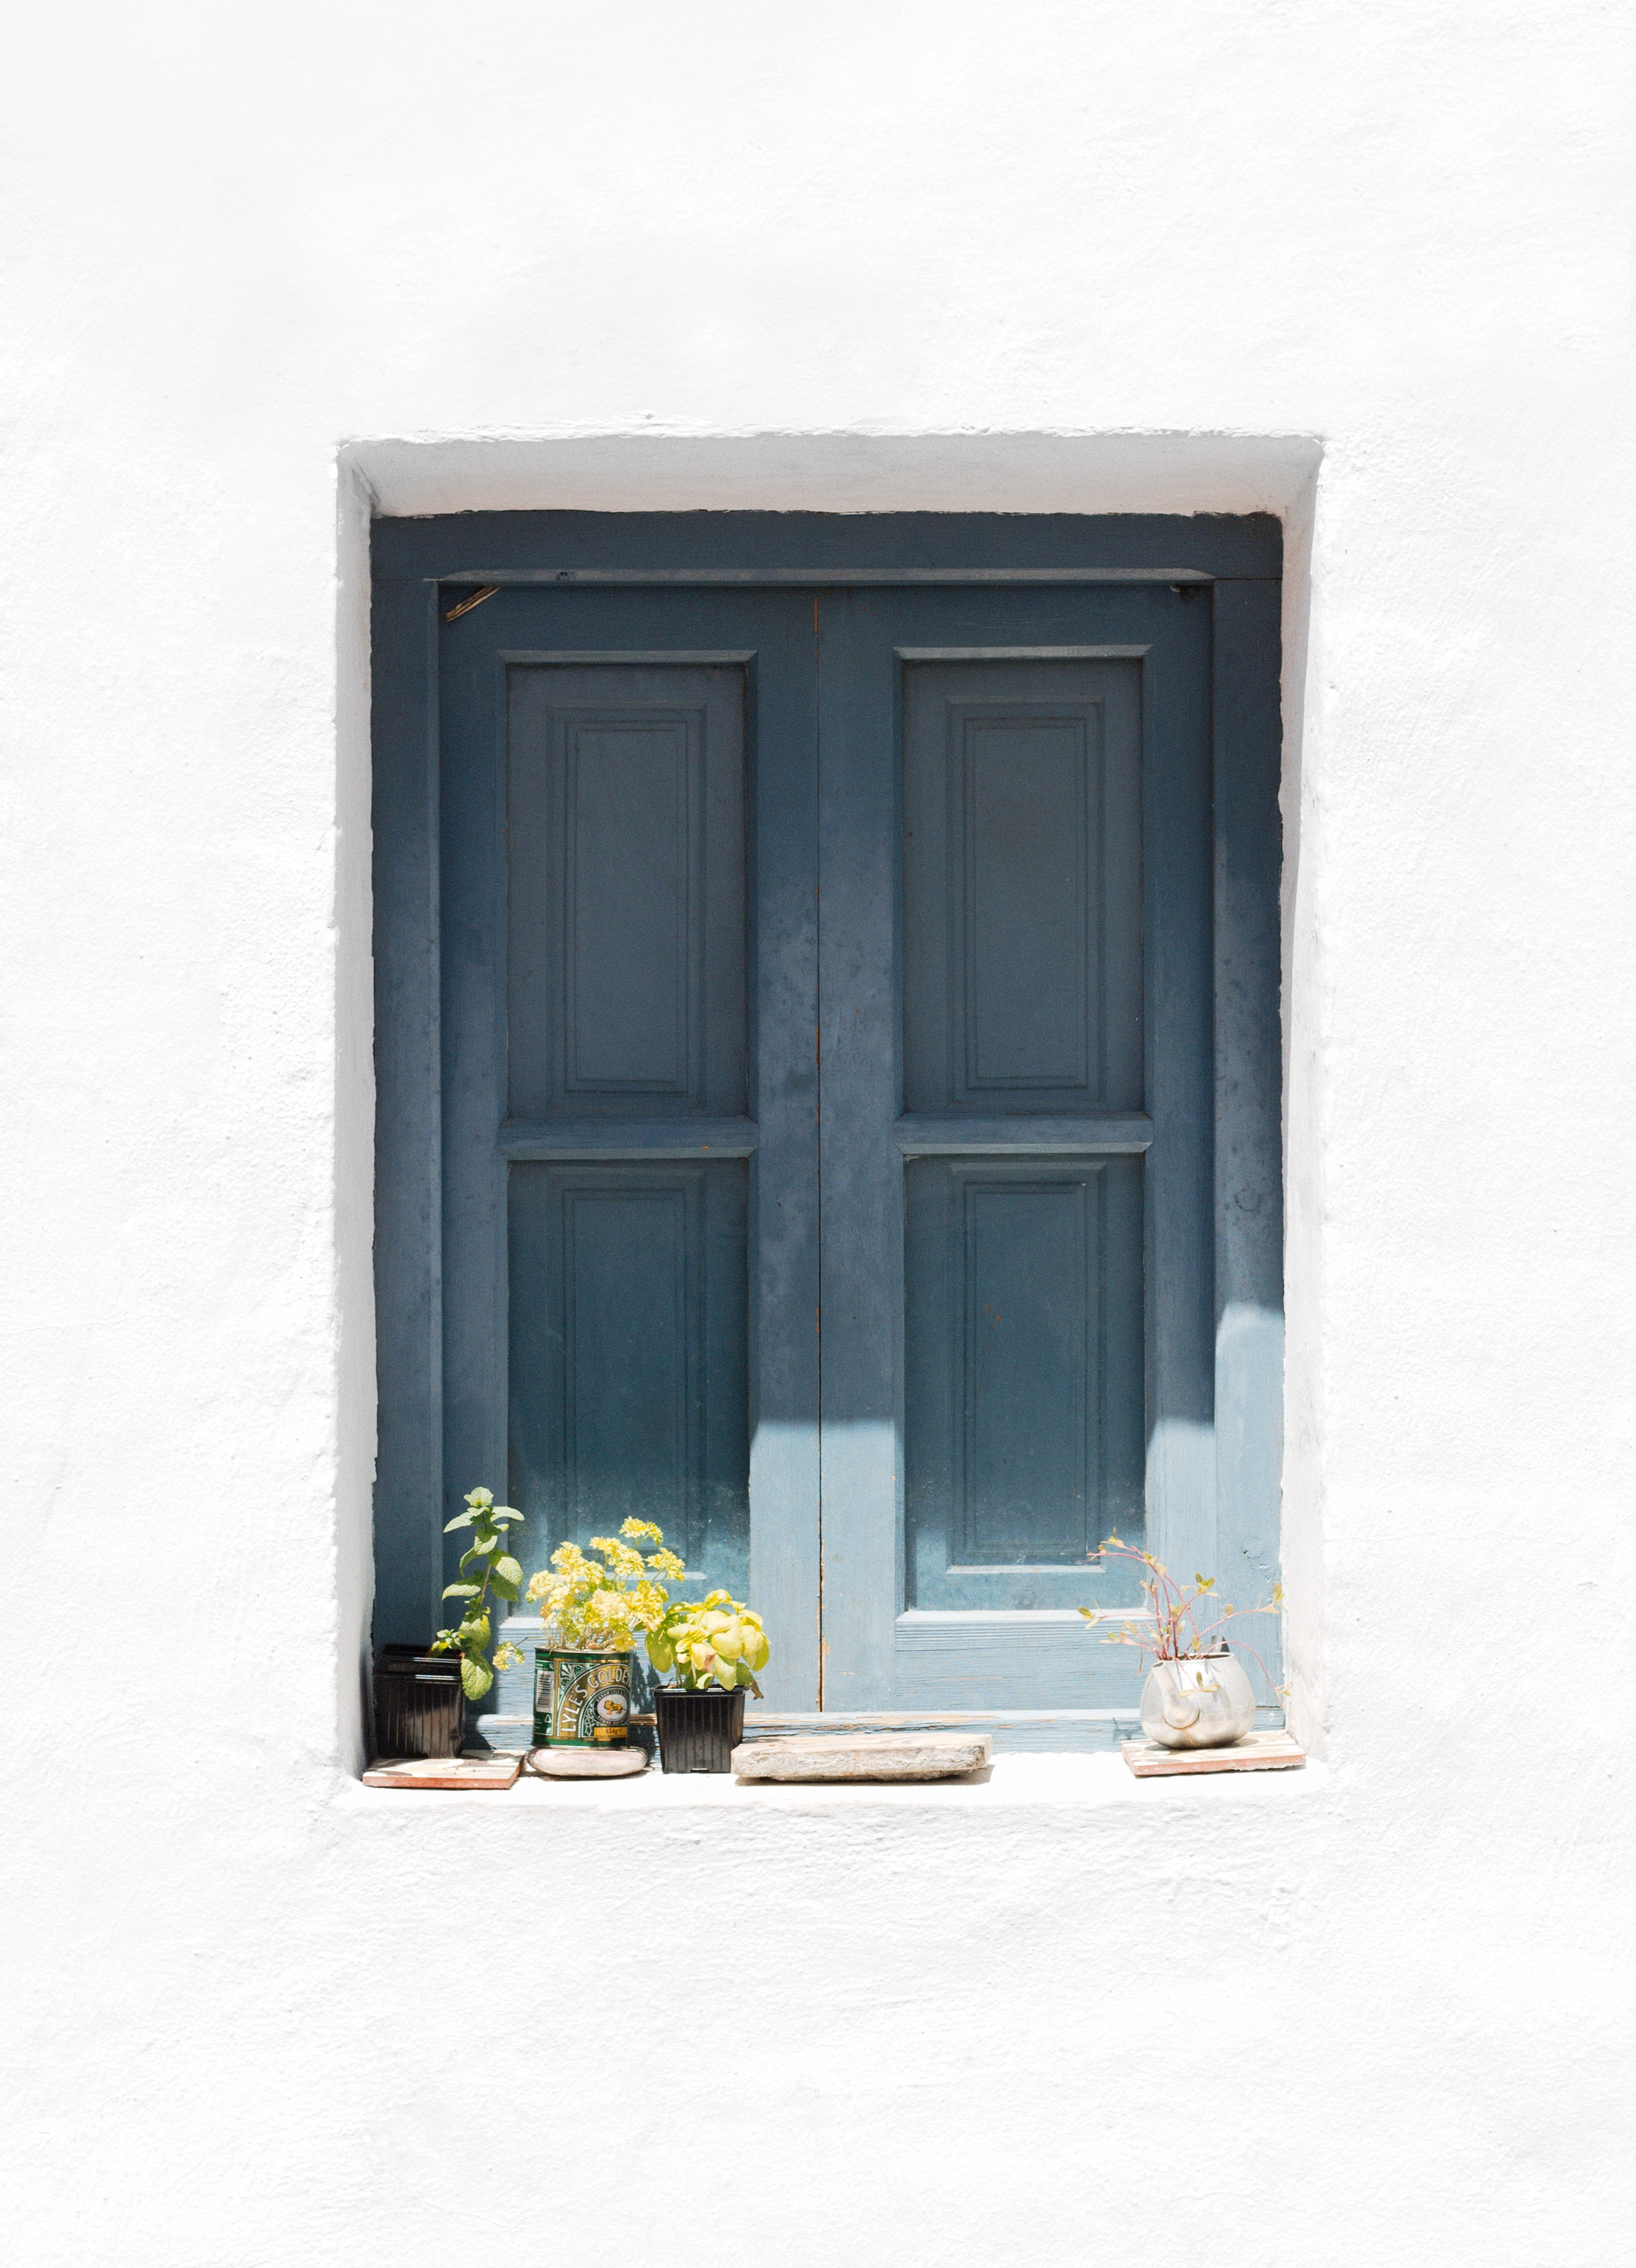
architecture, wood, white, window, wall, idyllic, facade, furniture, door, spain, shutters, andalusia, frigiliana, sash window